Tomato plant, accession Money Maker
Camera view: horizontal (90 deg, fisheye); turntable rotation: 300 degrees
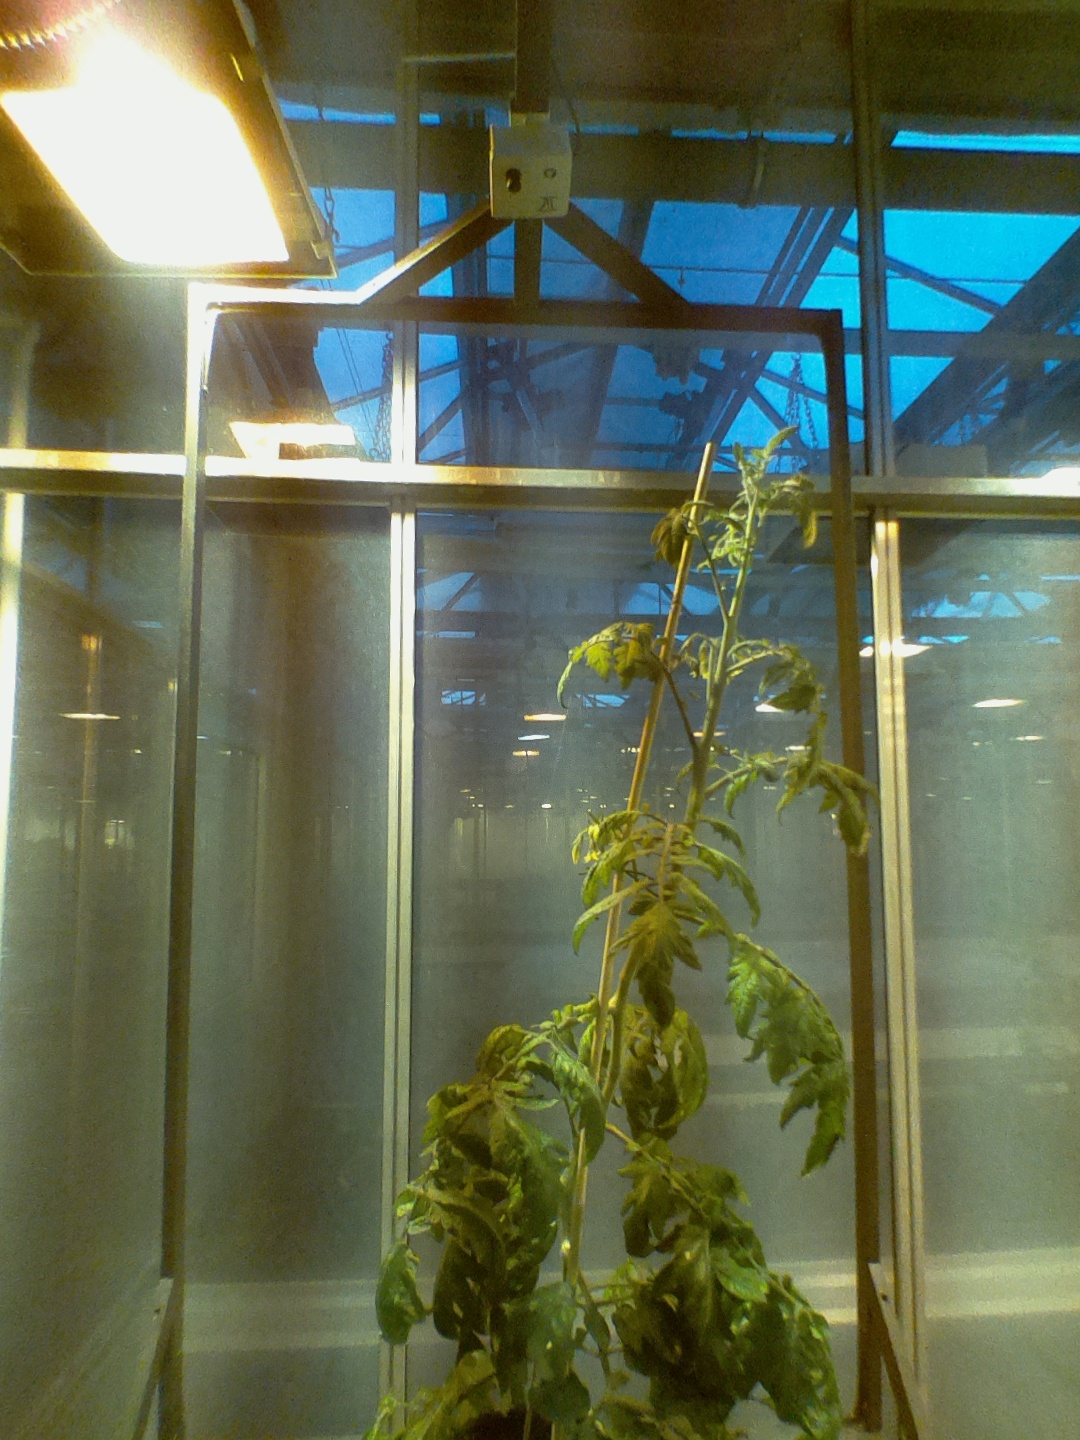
BBCH growth stage 72: 20%-30% of final fruit size